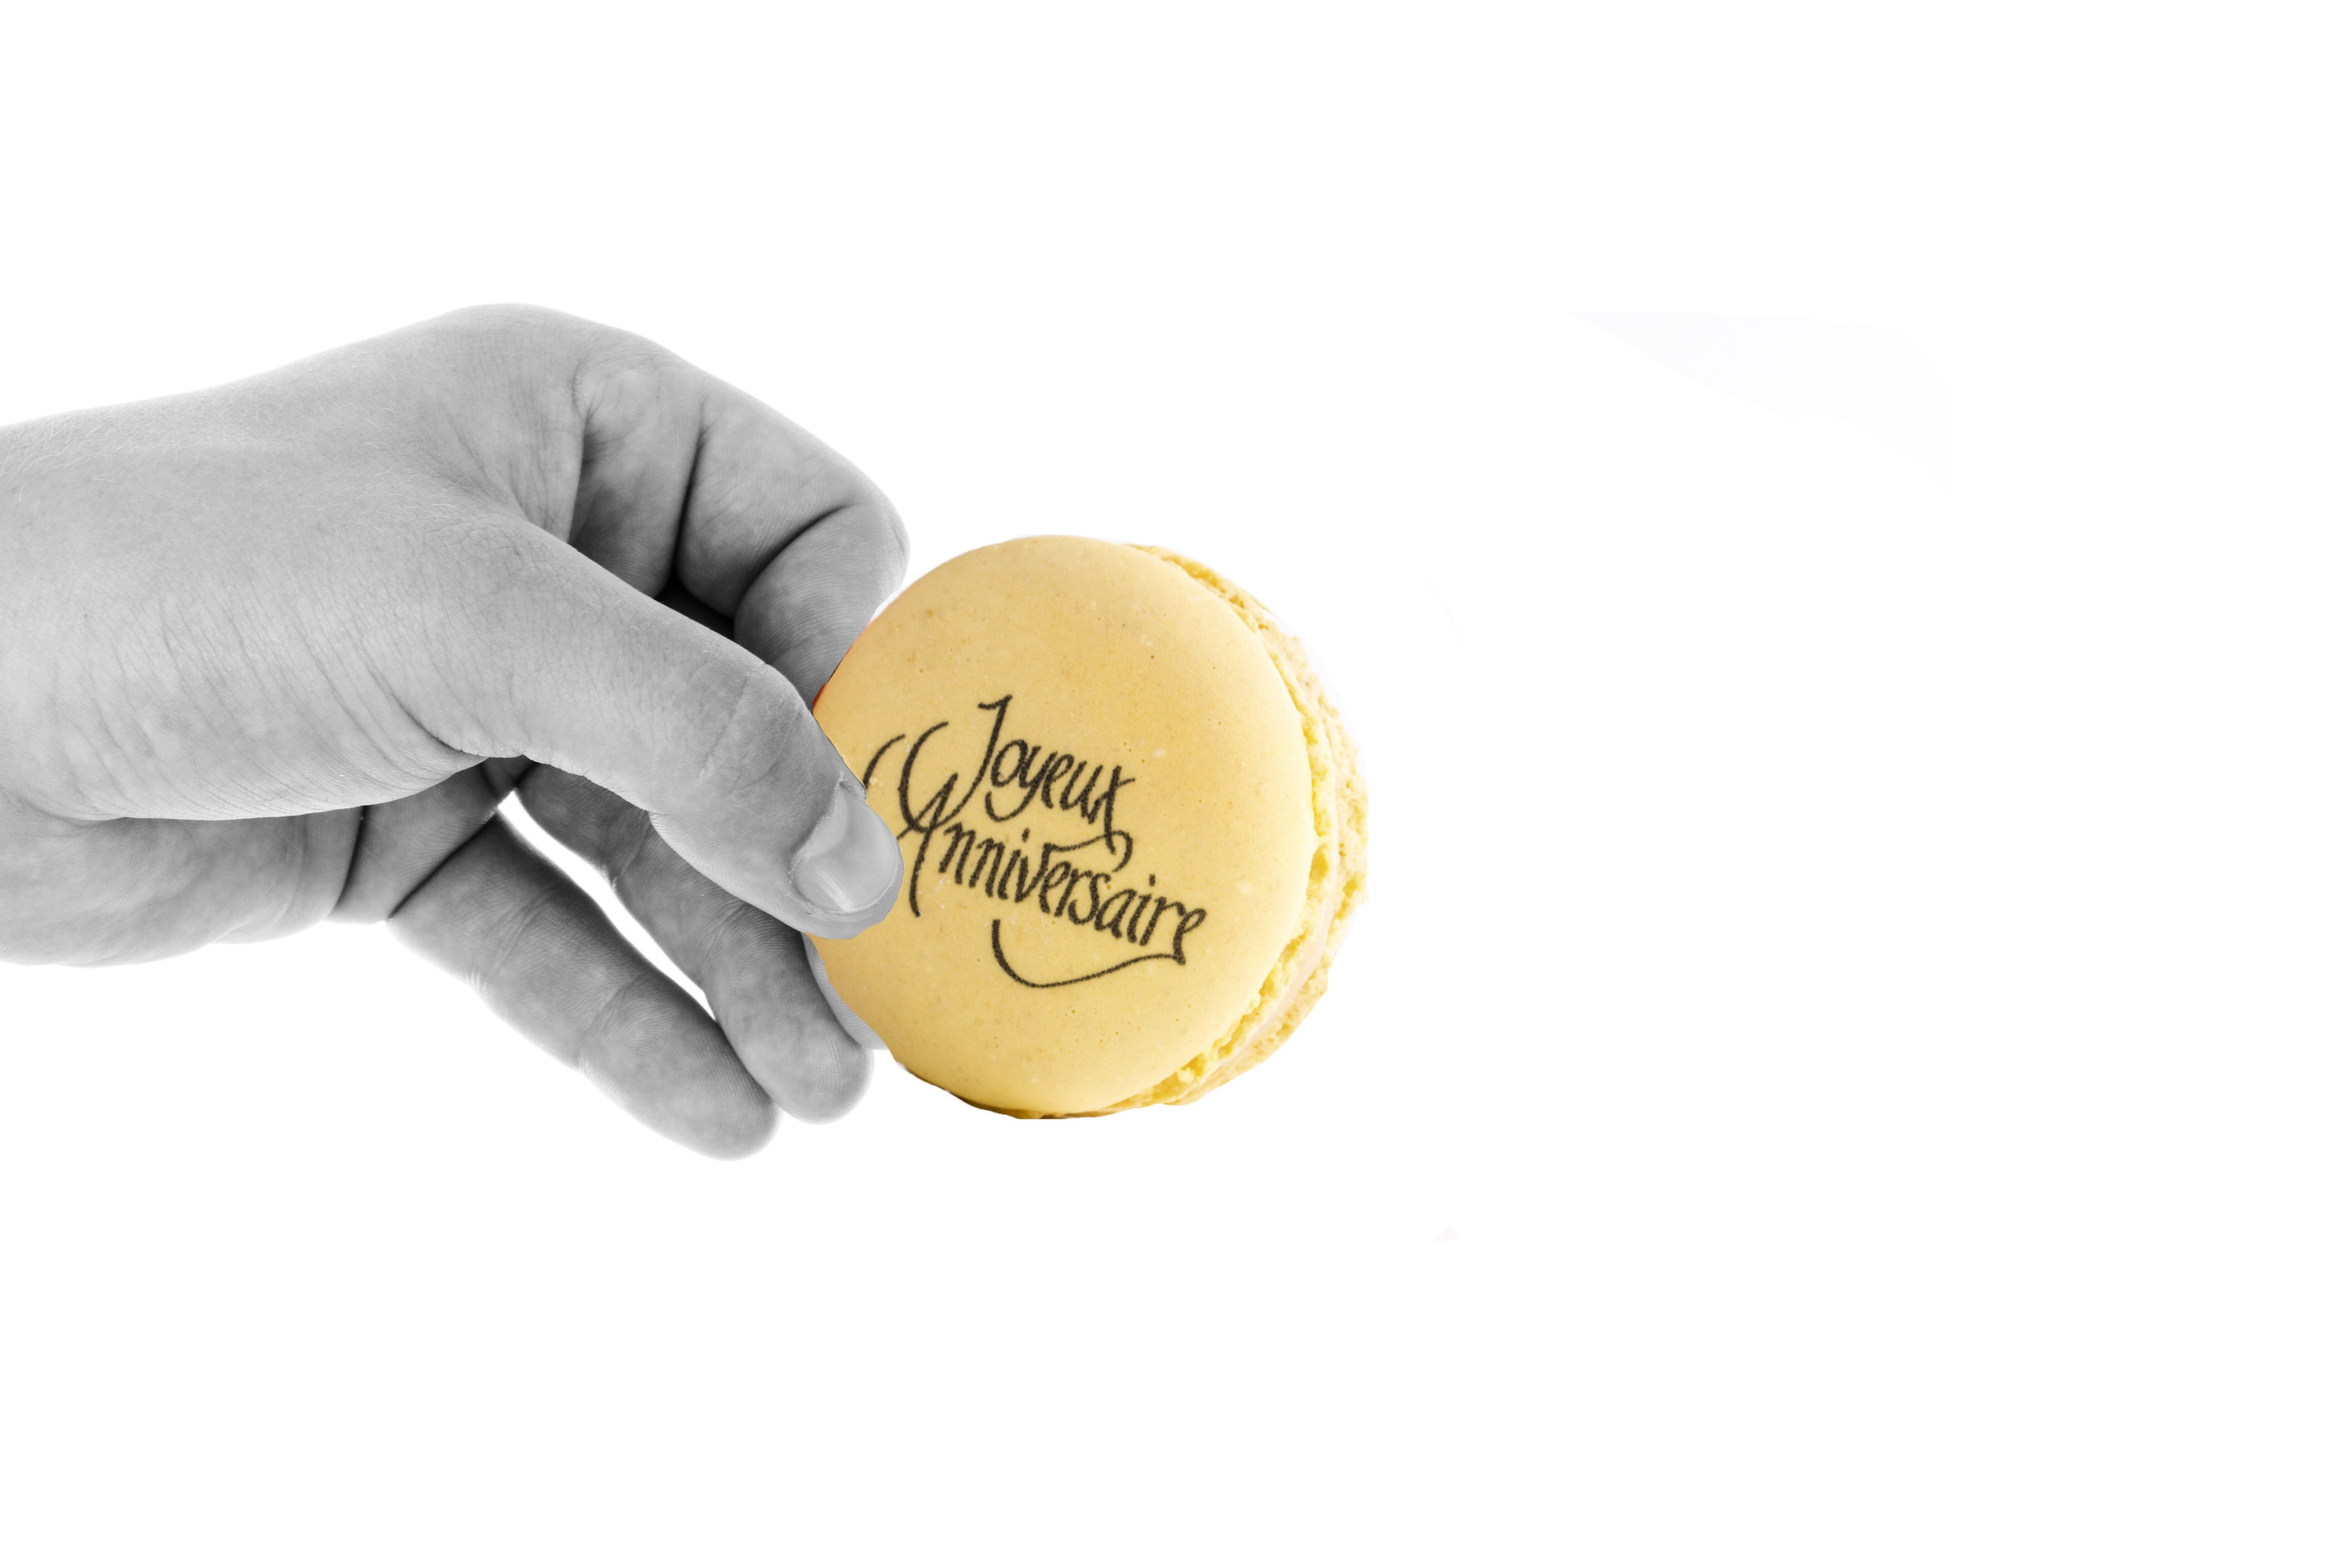
hand, finger, macaroon, pastry, brand, ball, personalise